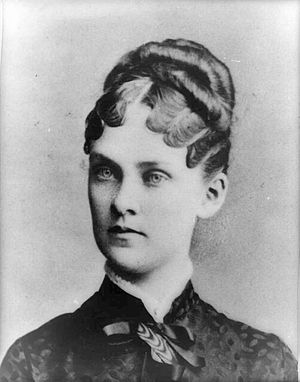
Alice Hathaway Lee Roosevelt
Alice Hathaway Lee Roosevelt, født 29. juli 1861 i Chestnut Hill, Massachusetts, død 14. februar 1884 på Manhattan i New York, New York, var Theodore Roosevelts første hustru.